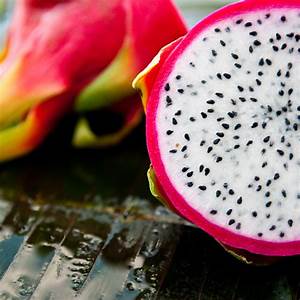
Label: Dragonfruit